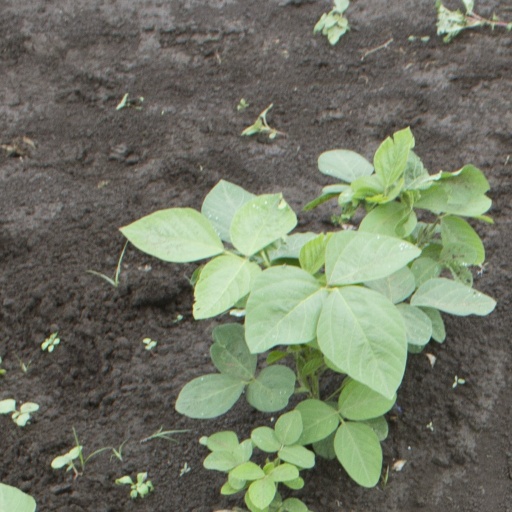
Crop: soybean